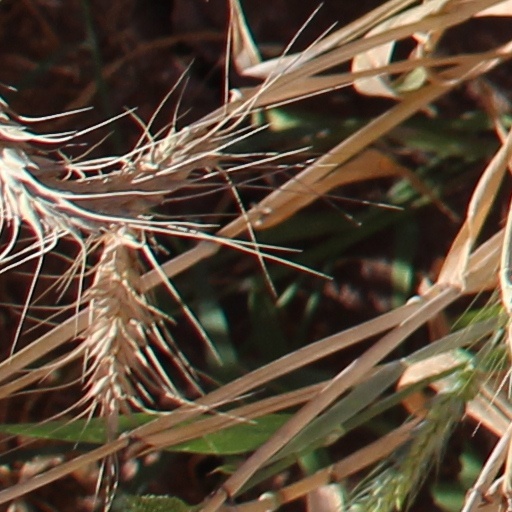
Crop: wheat